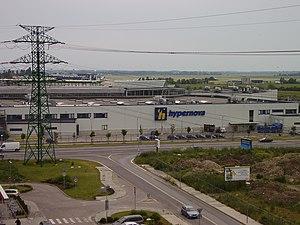
Avion Shopping Park est un centre commercial situé à Bratislava en Slovaquie. Inauguré le 25 avril 2002, il est le plus grand pôle commercial du pays. Il fut étendu en plusieurs phases jusqu'en 2012.